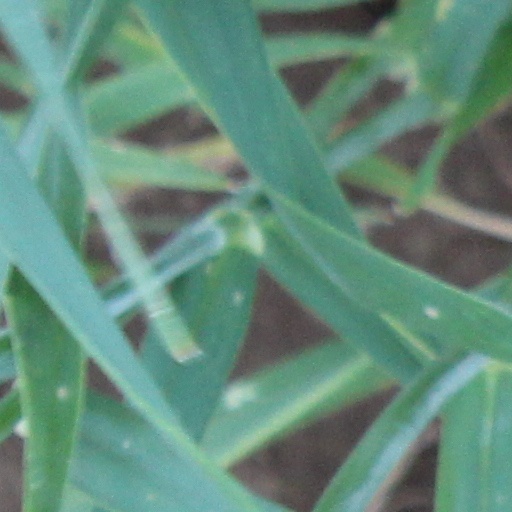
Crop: wheat